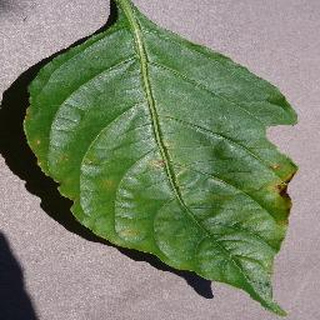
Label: bell_pepper_bacterial_spot